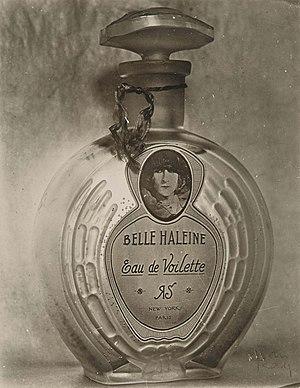
Couverture du magazine New York Dada."